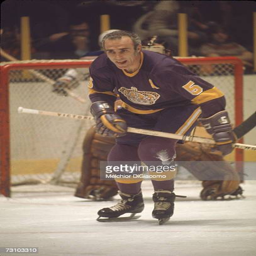
actor on the ice during a game early 1970s